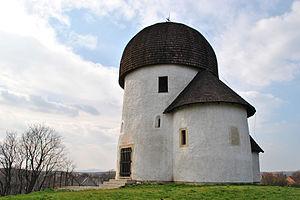
Öskü, comitat Veszprém, Hongrie. La Chapelle Ronde (""Église Ronde""), du 11-12ème siècle, érigé sur les fondations d'une tour d'observation militaire romaine. This is a photo of a monument in Hungary. Identifier: 10130"